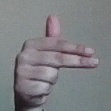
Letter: ghain